Maesybont

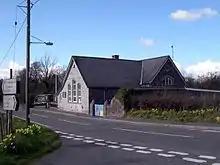
Maesybont School

Maesybont is a small village near Gorslas in Carmarthenshire, West Wales. The community consists of a Welsh chapel with graveyard and several homes.